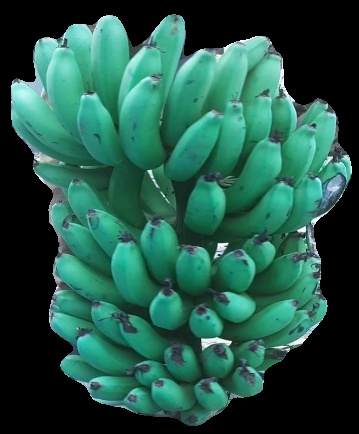
Variety: pachbale
Grade: grade3